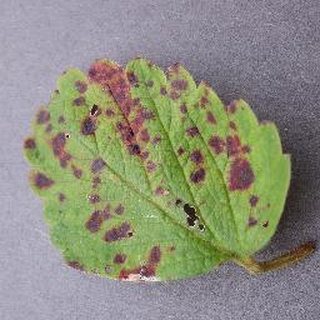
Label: strawberry_leaf_scorch